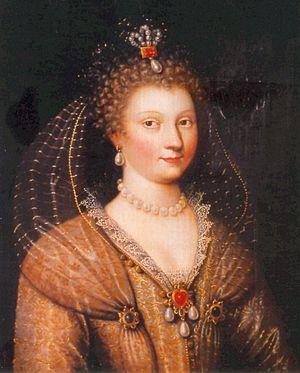
Louise de Clermont, comtesse de Tonnerre (1504 † 1596), collection ducale d'Uzès
Le château de Maulnes, situé à Cruzy-le-Châtel dans l'Yonne est un château de style Renaissance construit au XVIᵉ siècle.
Louise de Clermont-Tallard, comtesse de Tonnerre et duchesse d’Uzès, fut une dame de compagnie de la reine Catherine de Medicis.